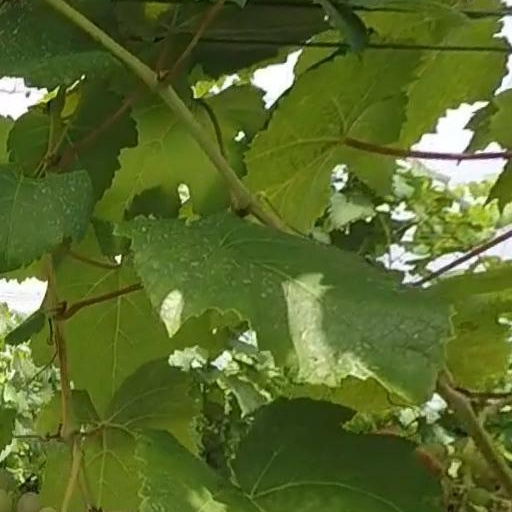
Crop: grape